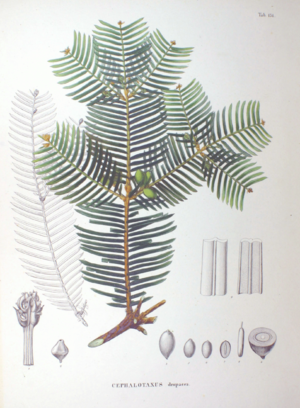
Cephalotaxus, appelé communément if à prunes ou pin à queue de vache, est un genre botanique appartenant à la famille des Cephalotaxaceae et comprenant 11 espèces. Le genre est endémique à l'Asie de l'Est, bien que des preuves fossiles montrent qu'il y avait une distribution plus large de l'hémisphère nord dans le passé. Les espèces sont de petits conifères, des arbres à feuilles persistantes, qui peuvent atteindre une hauteur de 1 à 10 m.